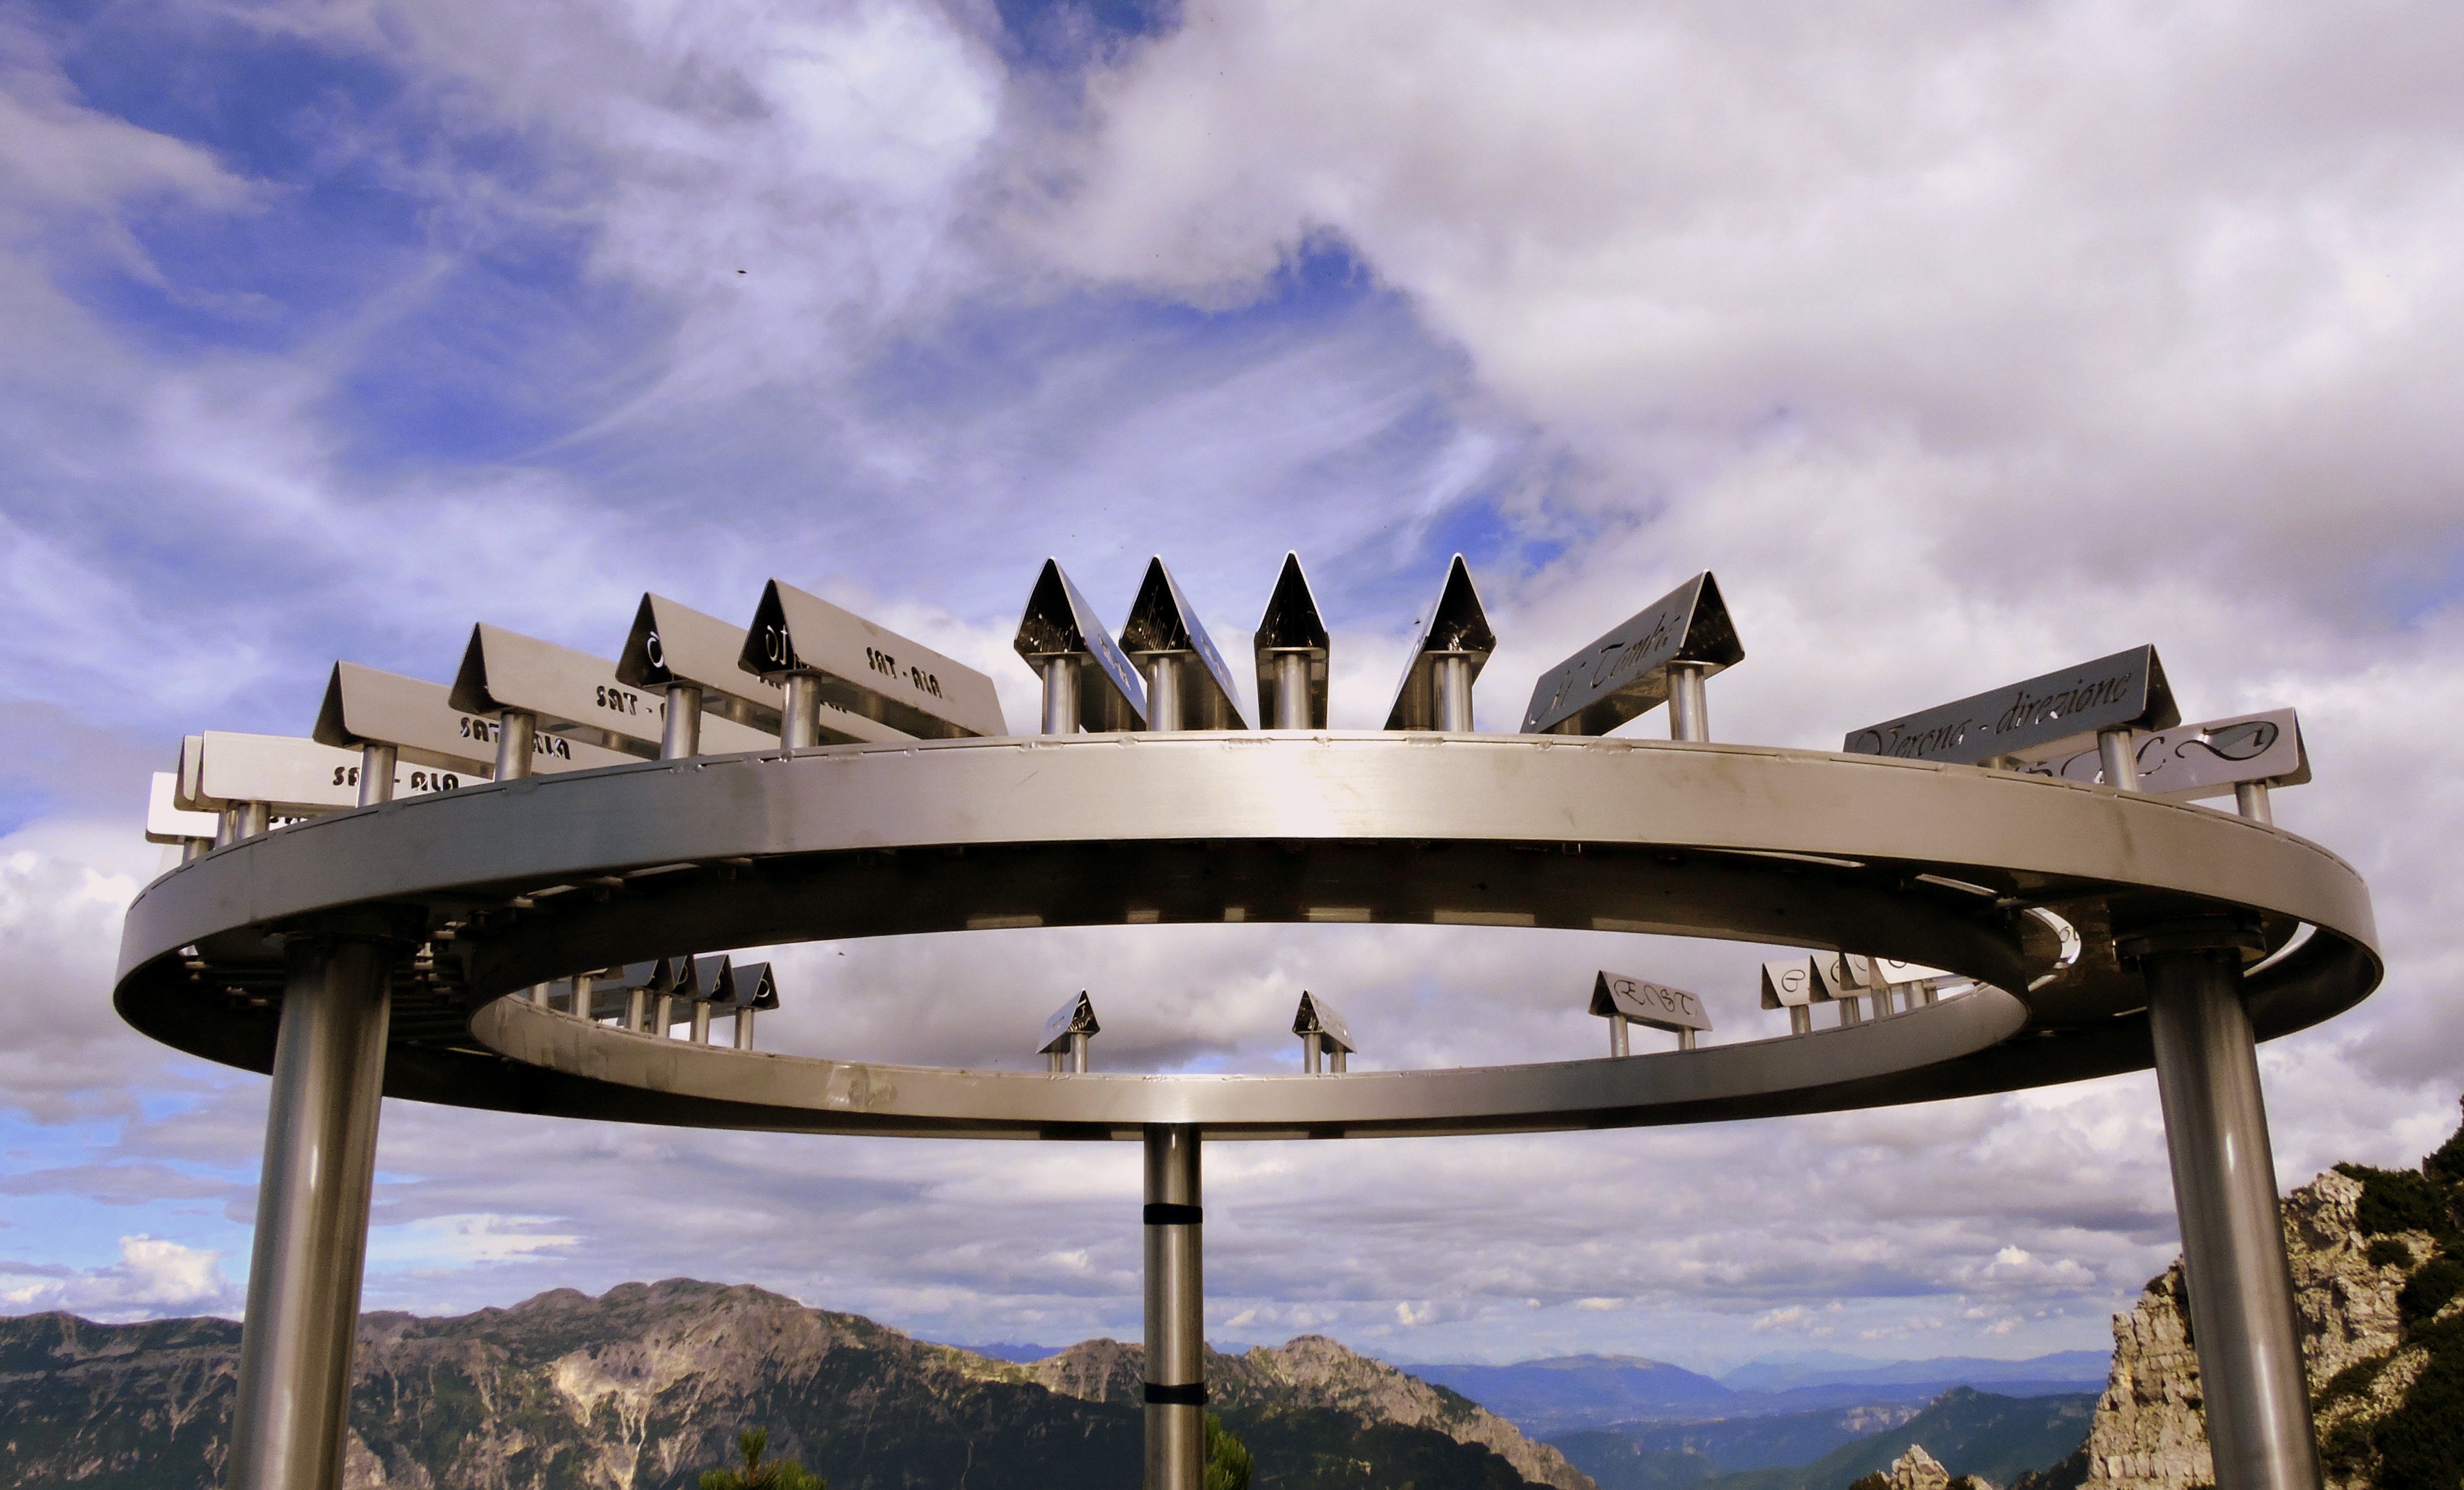
architecture, structure, sky, hiking, direction, reflection, landmark, signal, lighting, stadium, circle, mountains, indication